Curcumin synthase

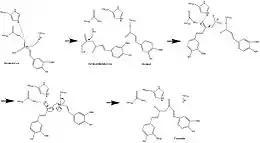
The Proposed Mechanism of CURS1-Original work using ChemBioDraw. Based upon the mechanism elucidated in doi:10.1074/jbc.M110.196279

For instance, curcumin inhibits mammalian nuclear factor κB (NF-κB) by preventing its translocation to the nucleus. This inhibitory action upregulates the levels of preapoptotic and apoptotic cells, eliminating damaged cells, and discouraging abnormal growth patterns, as well as decreasing chemokine levels. As activated NF-κB is associated with oxidative stress, inhibition of the nuclear factor by curcumin is consistent with the chemical's role as an antioxidant. A homologous system to NF-κB signaling exists in plants, evidence that curcumin may play a similar role in "C. longa" as it does in humans.